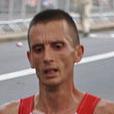
Age: 33